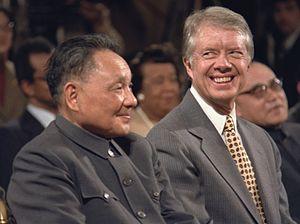
La présidence de Jimmy Carter débute le 20 janvier 1977, date de l'investiture de Jimmy Carter en tant que 39ᵉ président des États-Unis, et prend fin le 20 janvier 1981. Membre du Parti démocrate, Carter entre en fonction après avoir battu le président Gerald Ford, candidat du Parti républicain, lors de l'élection présidentielle de 1976. Il est lui-même battu quatre ans plus tard à l'élection de 1980 par le candidat républicain Ronald Reagan, qui lui succède à la Maison-Blanche.